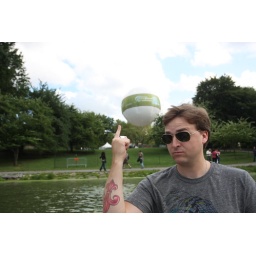
we took a row boat ride at the lake in central park and got to see the aeroballoon